The Sea Monster

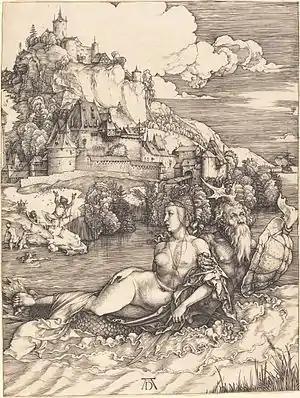
"The Sea Monster", 25.2 × 18.7 cm

The Sea Monster (German: Das Meerwunder) is a c. 1498–1500 copper engraving by the German Renaissance master Albrecht Dürer. It shows a voluptuous naked woman riding on the back of a merman, a male creature who is half-man, half-fish. The man wears a beard and antlers, while his lower body is covered in scales. The woman has seemingly been snatched and dragged away from the river bank; her companions are shown scrambling out of the water in panic, raising their arms in protest or lying down weeping. The woman wears an extravagant Milanese headdress and her mouth is open in a cry as she looks back at her friends in the distance. Despite the woman's gaze back at the bank and her open mouth, her relaxed Venus like pose suggests to some critics that she is not overly concerned with her plight.